Harriet Martineau

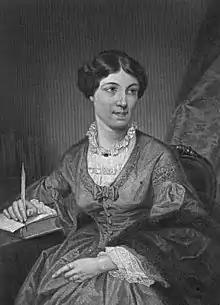
Harriet Martineau

In 1834–36, after completing the economic series, Martineau paid a long visit to the United States; she and her travelling companions spanning the nation from New York to Boston, and from Chicago through to Atlanta and elsewhere in Georgia. During this time, she visited a great many people, some little known, others as famous as James Madison, the former US president, at his home at Montpelier. She also met numerous abolitionists in Boston and studied the emerging schools for the education of girls. Her support of abolitionism, then widely unpopular across the U.S., caused controversy, which her publication, soon after her return, of "Society in America" (1837) and "How to Observe Morals and Manners" (1838), only fuelled.